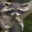
Label: raccoon